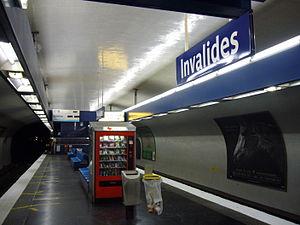
Vue de la station Invalides sur la ligne 13 du métro de Paris.